Eukaryotic Pathogen Database

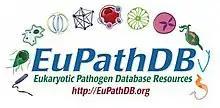

The Eukaryotic Pathogen Vector and Host Database, or VEuPathDB, is a database of genomics and experimental data related to various eukaryotic pathogens. It was established in 2006 under a National Institutes of Health program to create Bioinformatics Resource Centers to facilitate research on pathogens that may pose biodefense threats. VEuPathDB stores data related to its organisms of interest and provides tools for searching through and analyzing the data. It currently consists of 14 component databases, each dedicated to a certain research topic.